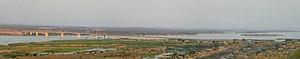
Le pont de Kassuende est un pont situé au Mozambique qui franchit le Zambèze. Il a été construit à environ 6 km en aval du pont Samora Machel. Il permet aux personnes transitant entre le Malawi et le Zimbabwe de contourner Tete, ce qui contribue à désengorger le pont Samora Machel.